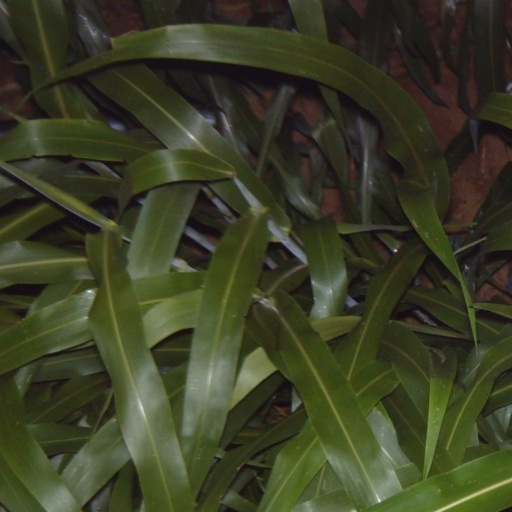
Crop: sorghum